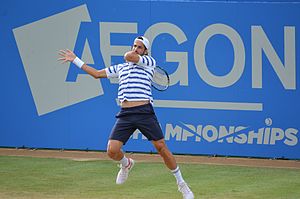
Queen's Club-mesterskaberne 2017
Feliciano López vandt turneringen for første gang
Feliciano López
Queen's Club-mesterskaberne 2017 var en tennisturnering, der blev afviklet udendørs på græsbaner i Queen's Club i London, Storbritannien i perioden 19. - 25. juni 2017. Det var den 115. udgave af Queen's Club-mesterskaberne siden den første turnering i 1890, og den blev på grund af et sponsorat markedsført under navnet Aegon Championships for niende år i træk. Turneringen var en del af ATP World Tour 2017 i kategorien ATP World Tour 500.